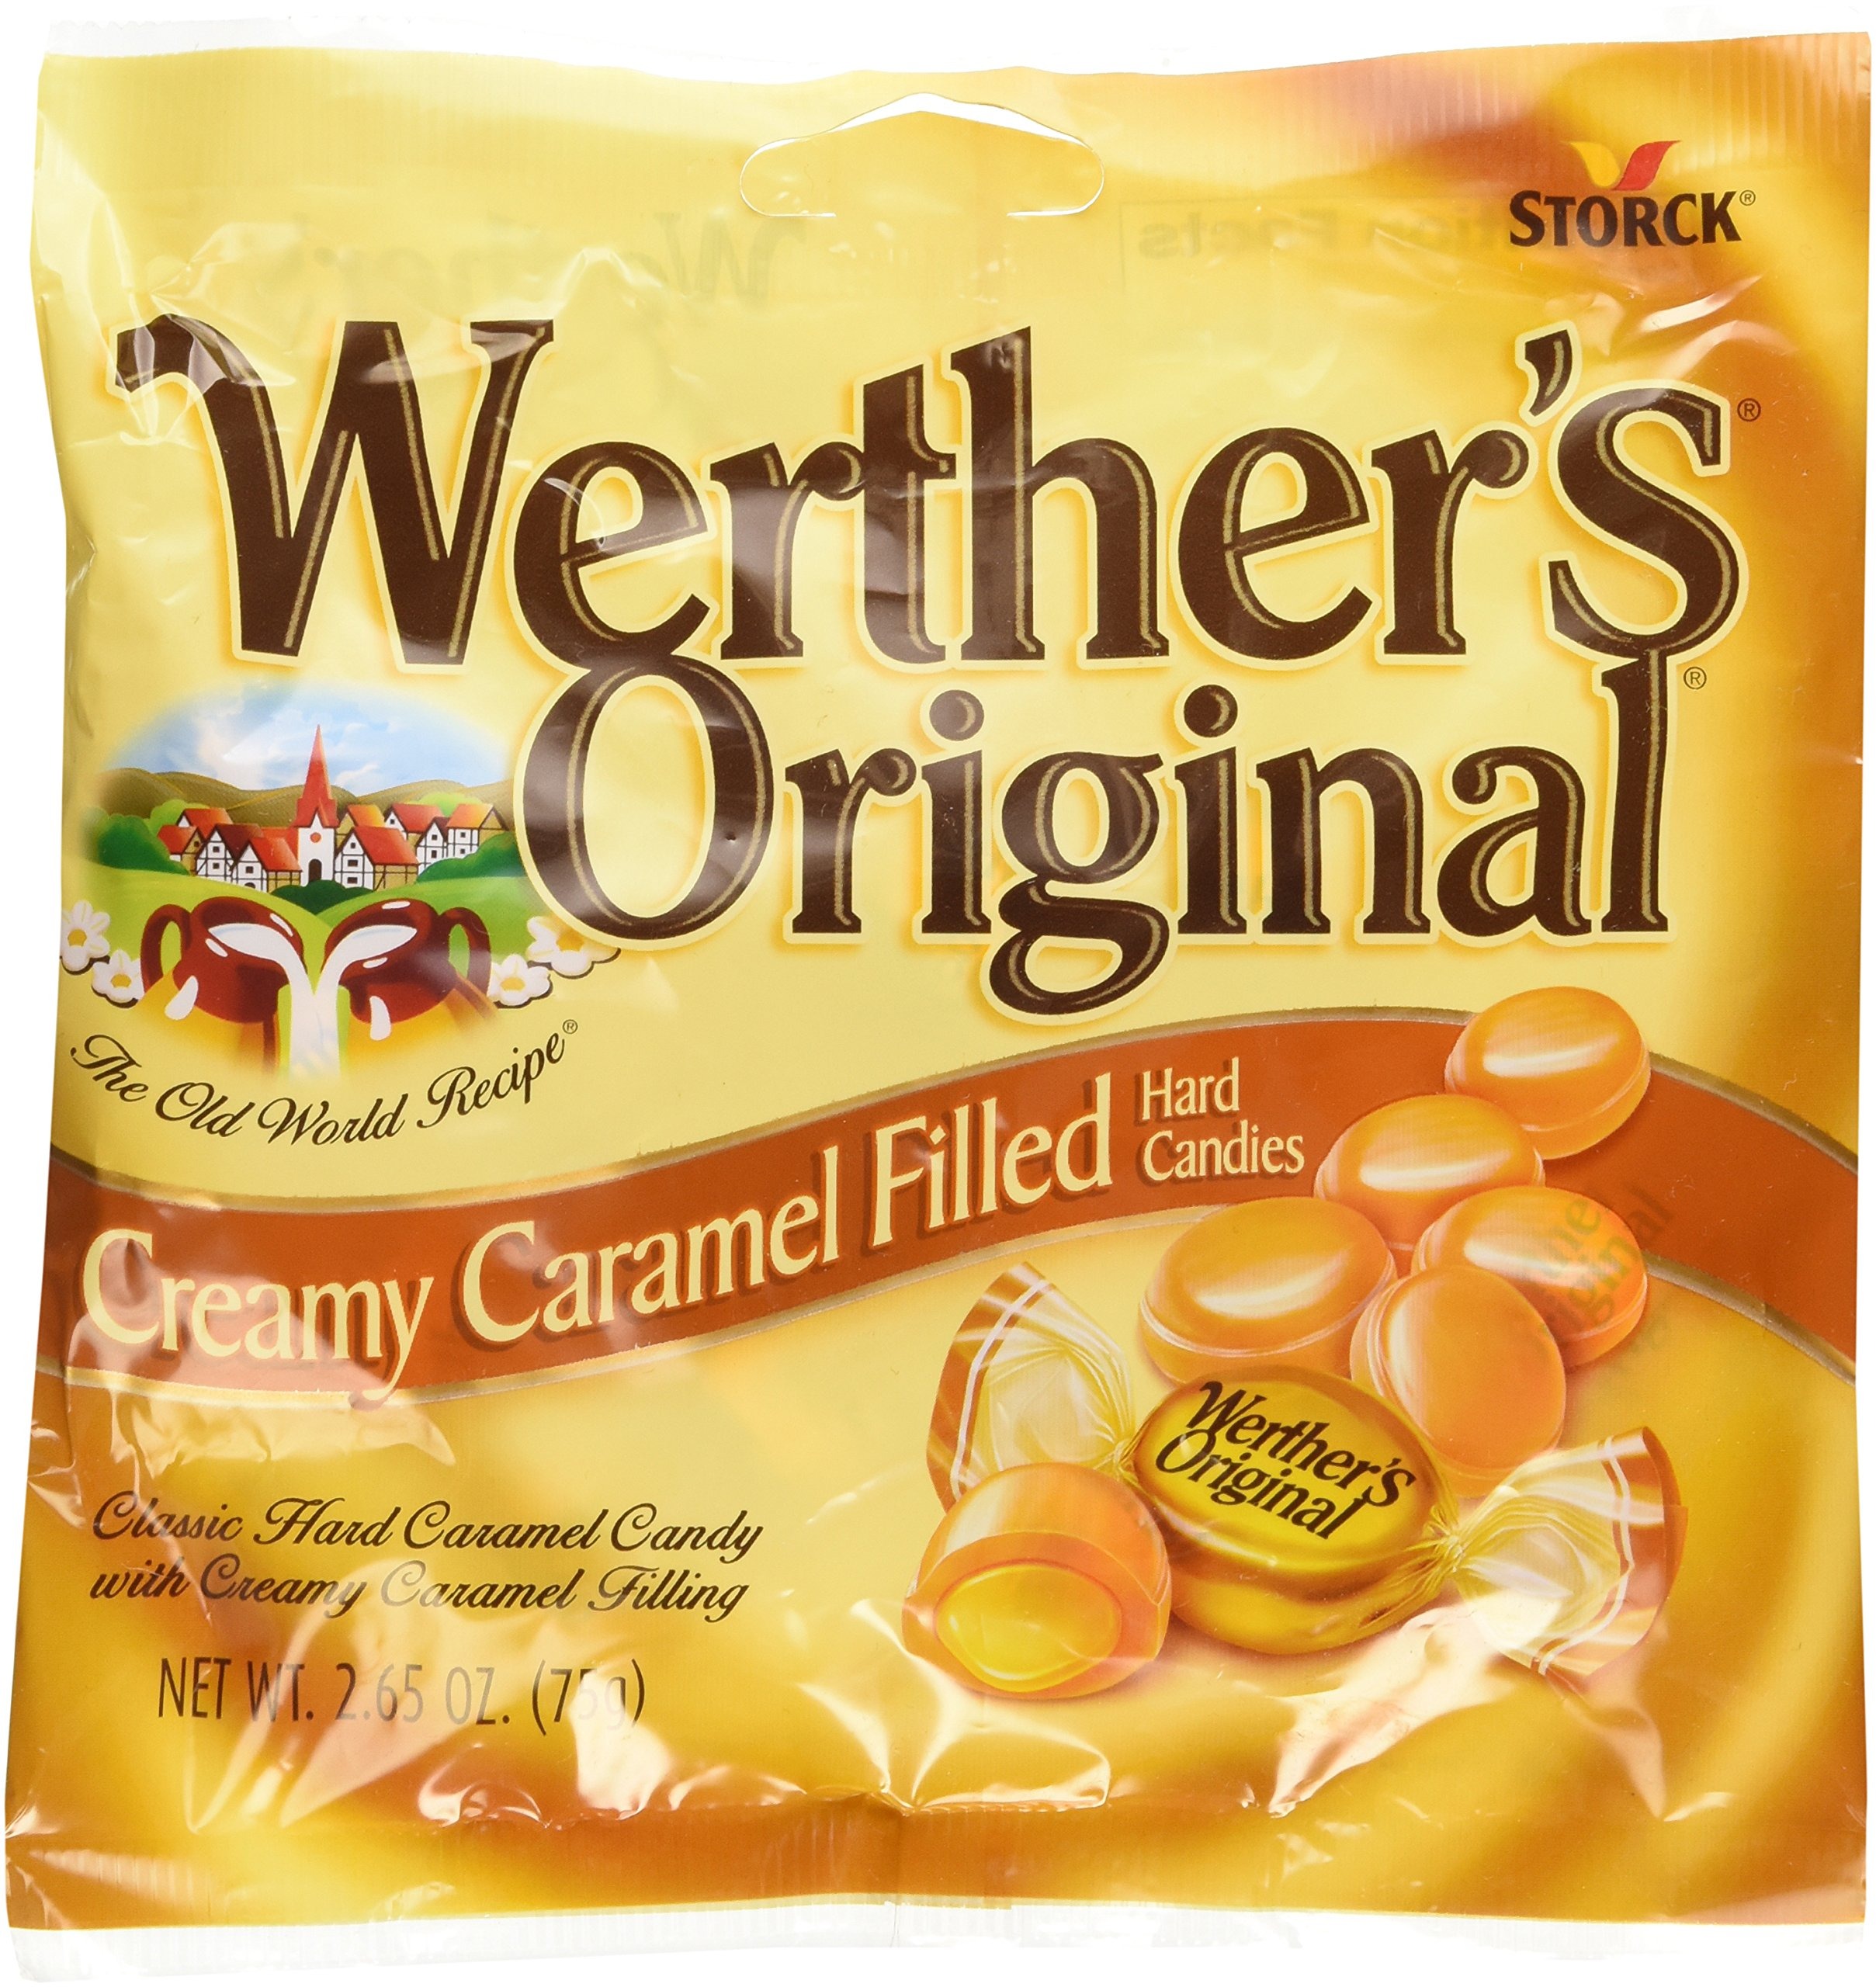
Item Name: Werther's Original Creamy Caramel Filled Hard Candies (2.65oz) 3 Pack
Value: 7.95
Unit: Ounce

Price: 9.99